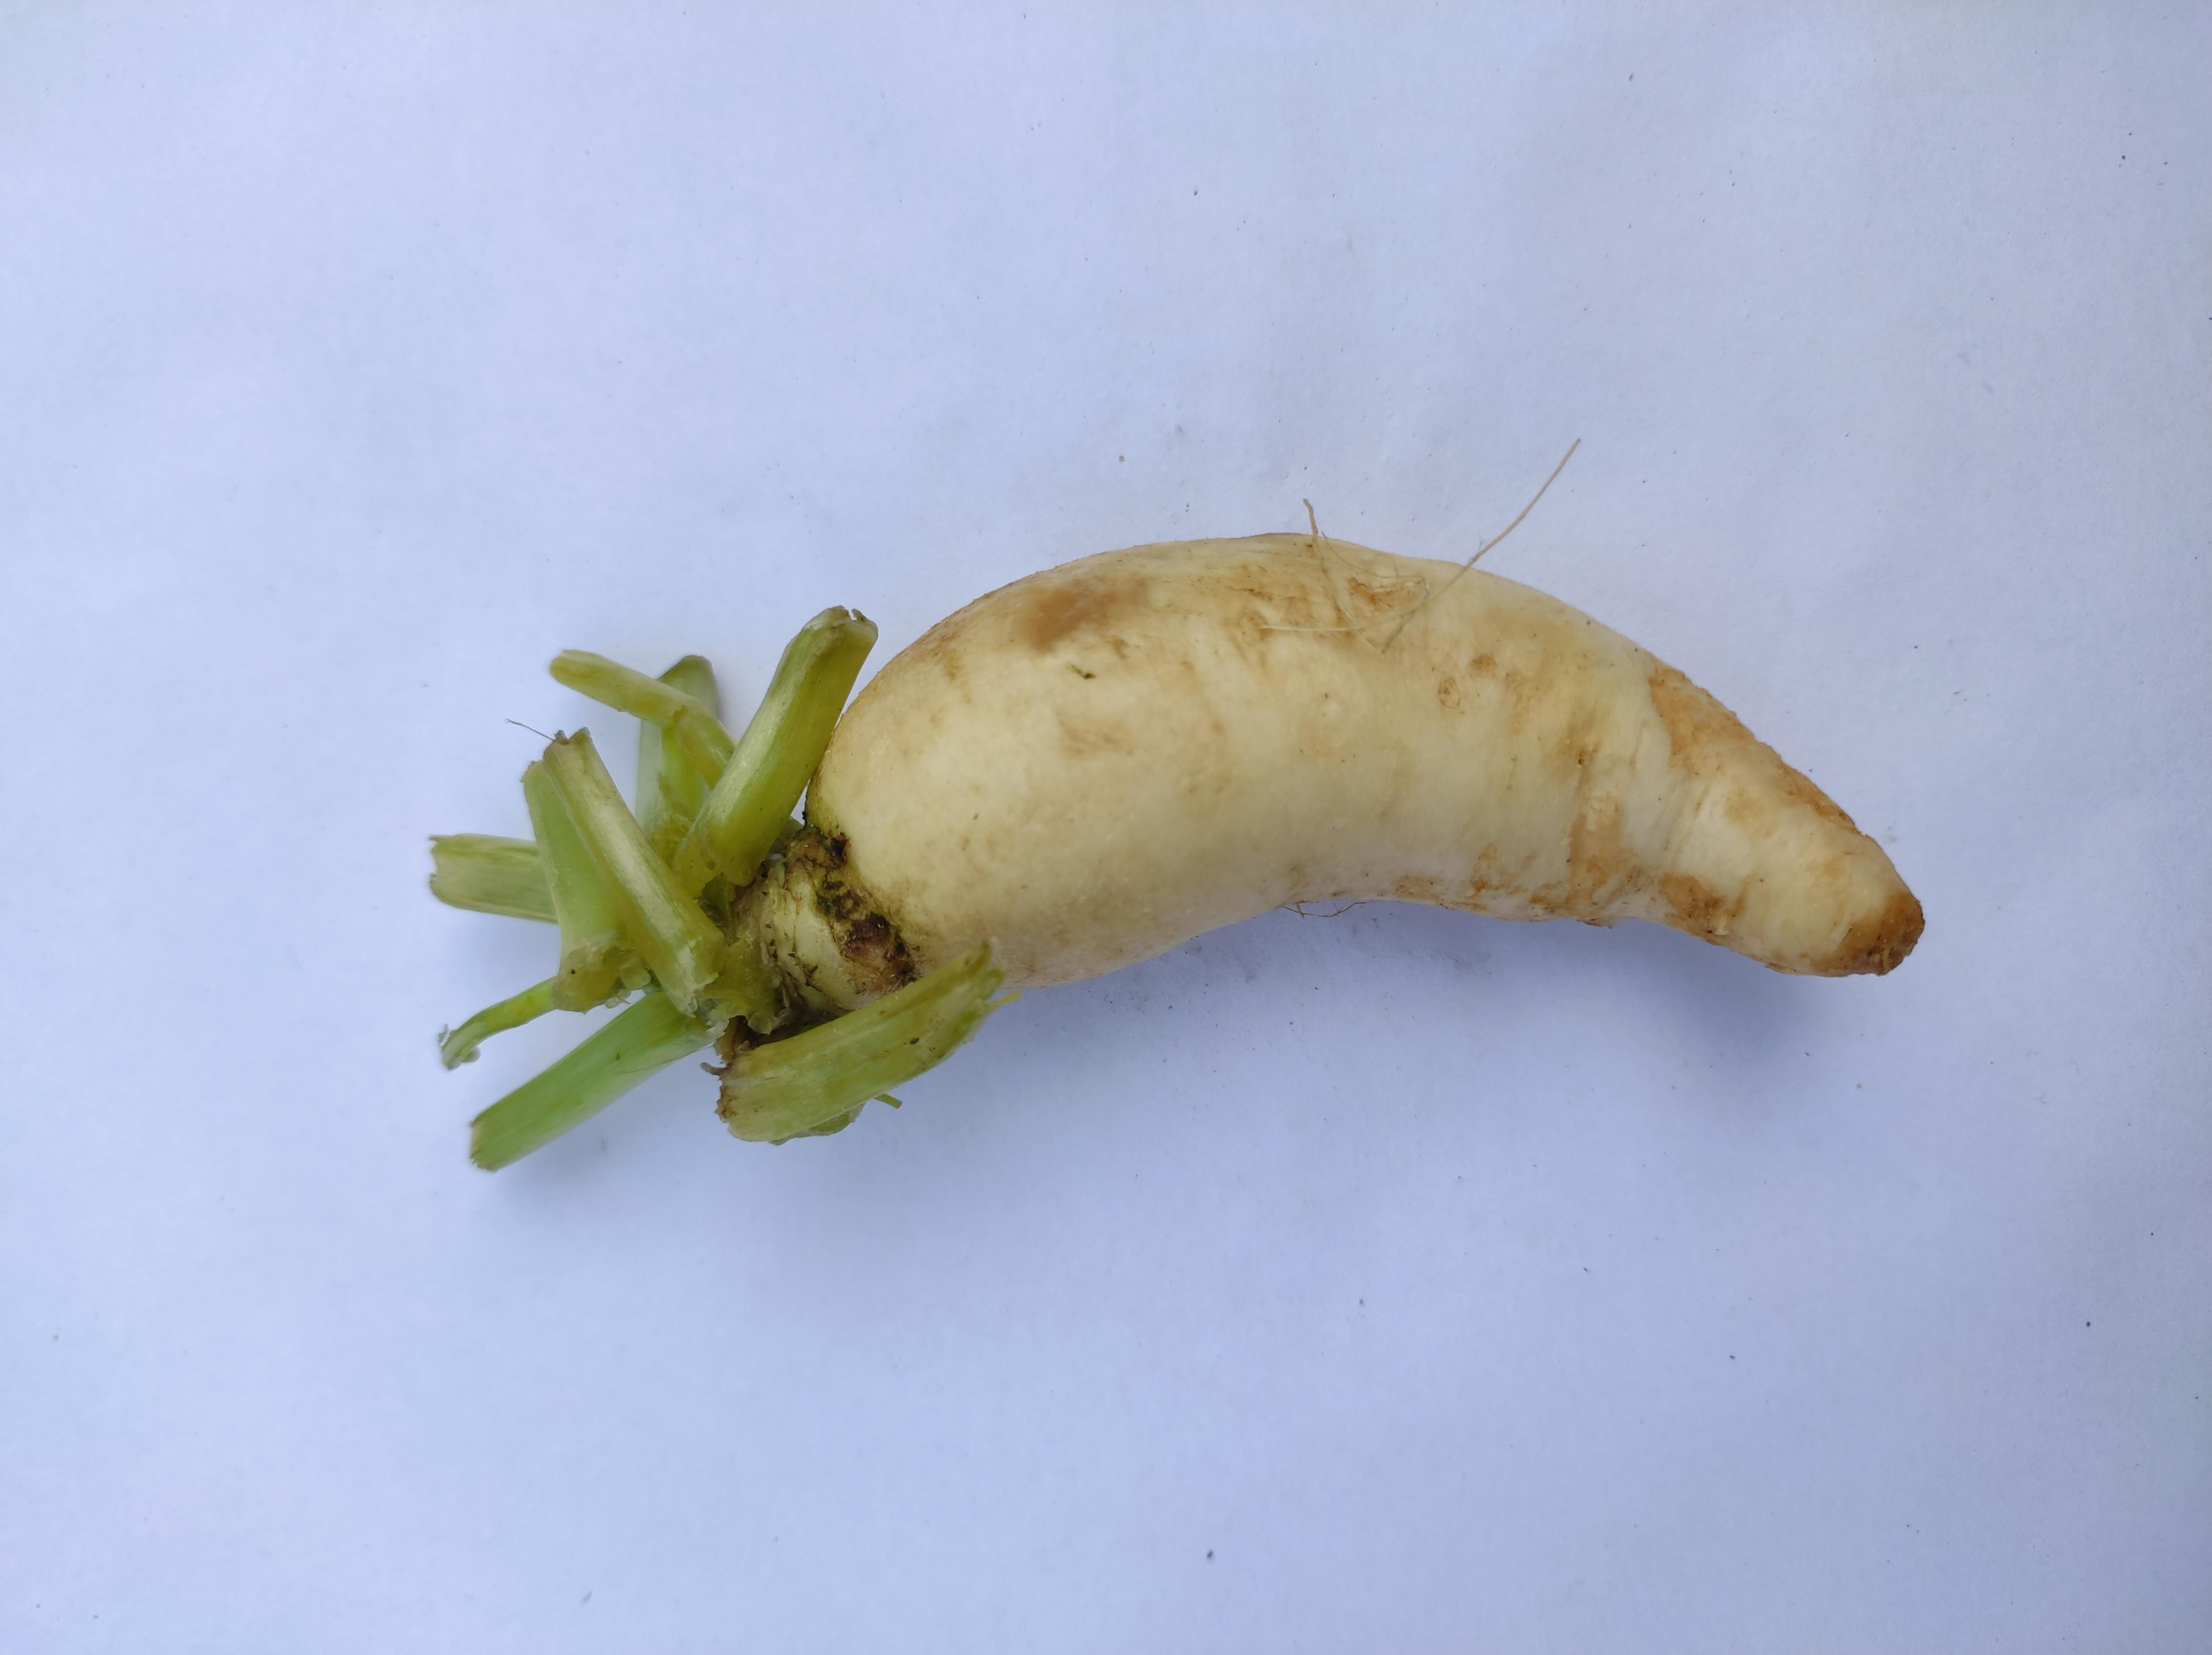
Label: Radish